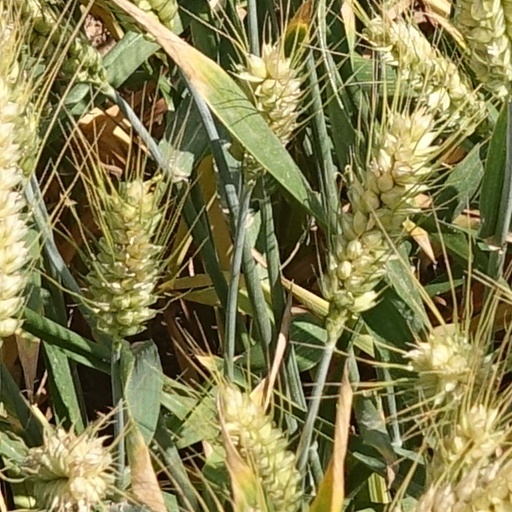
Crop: wheat